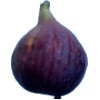
Label: fig